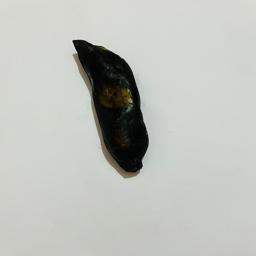
Ripeness: Overripe